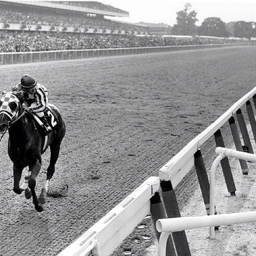
A jockey riding a horse along a dirt racing track.
Single horse and rider on racetrack in old photograph.
A black and white photo of a jockey on a horse
A man riding a horse in a stadium.
The jockey is riding the horse on the track.